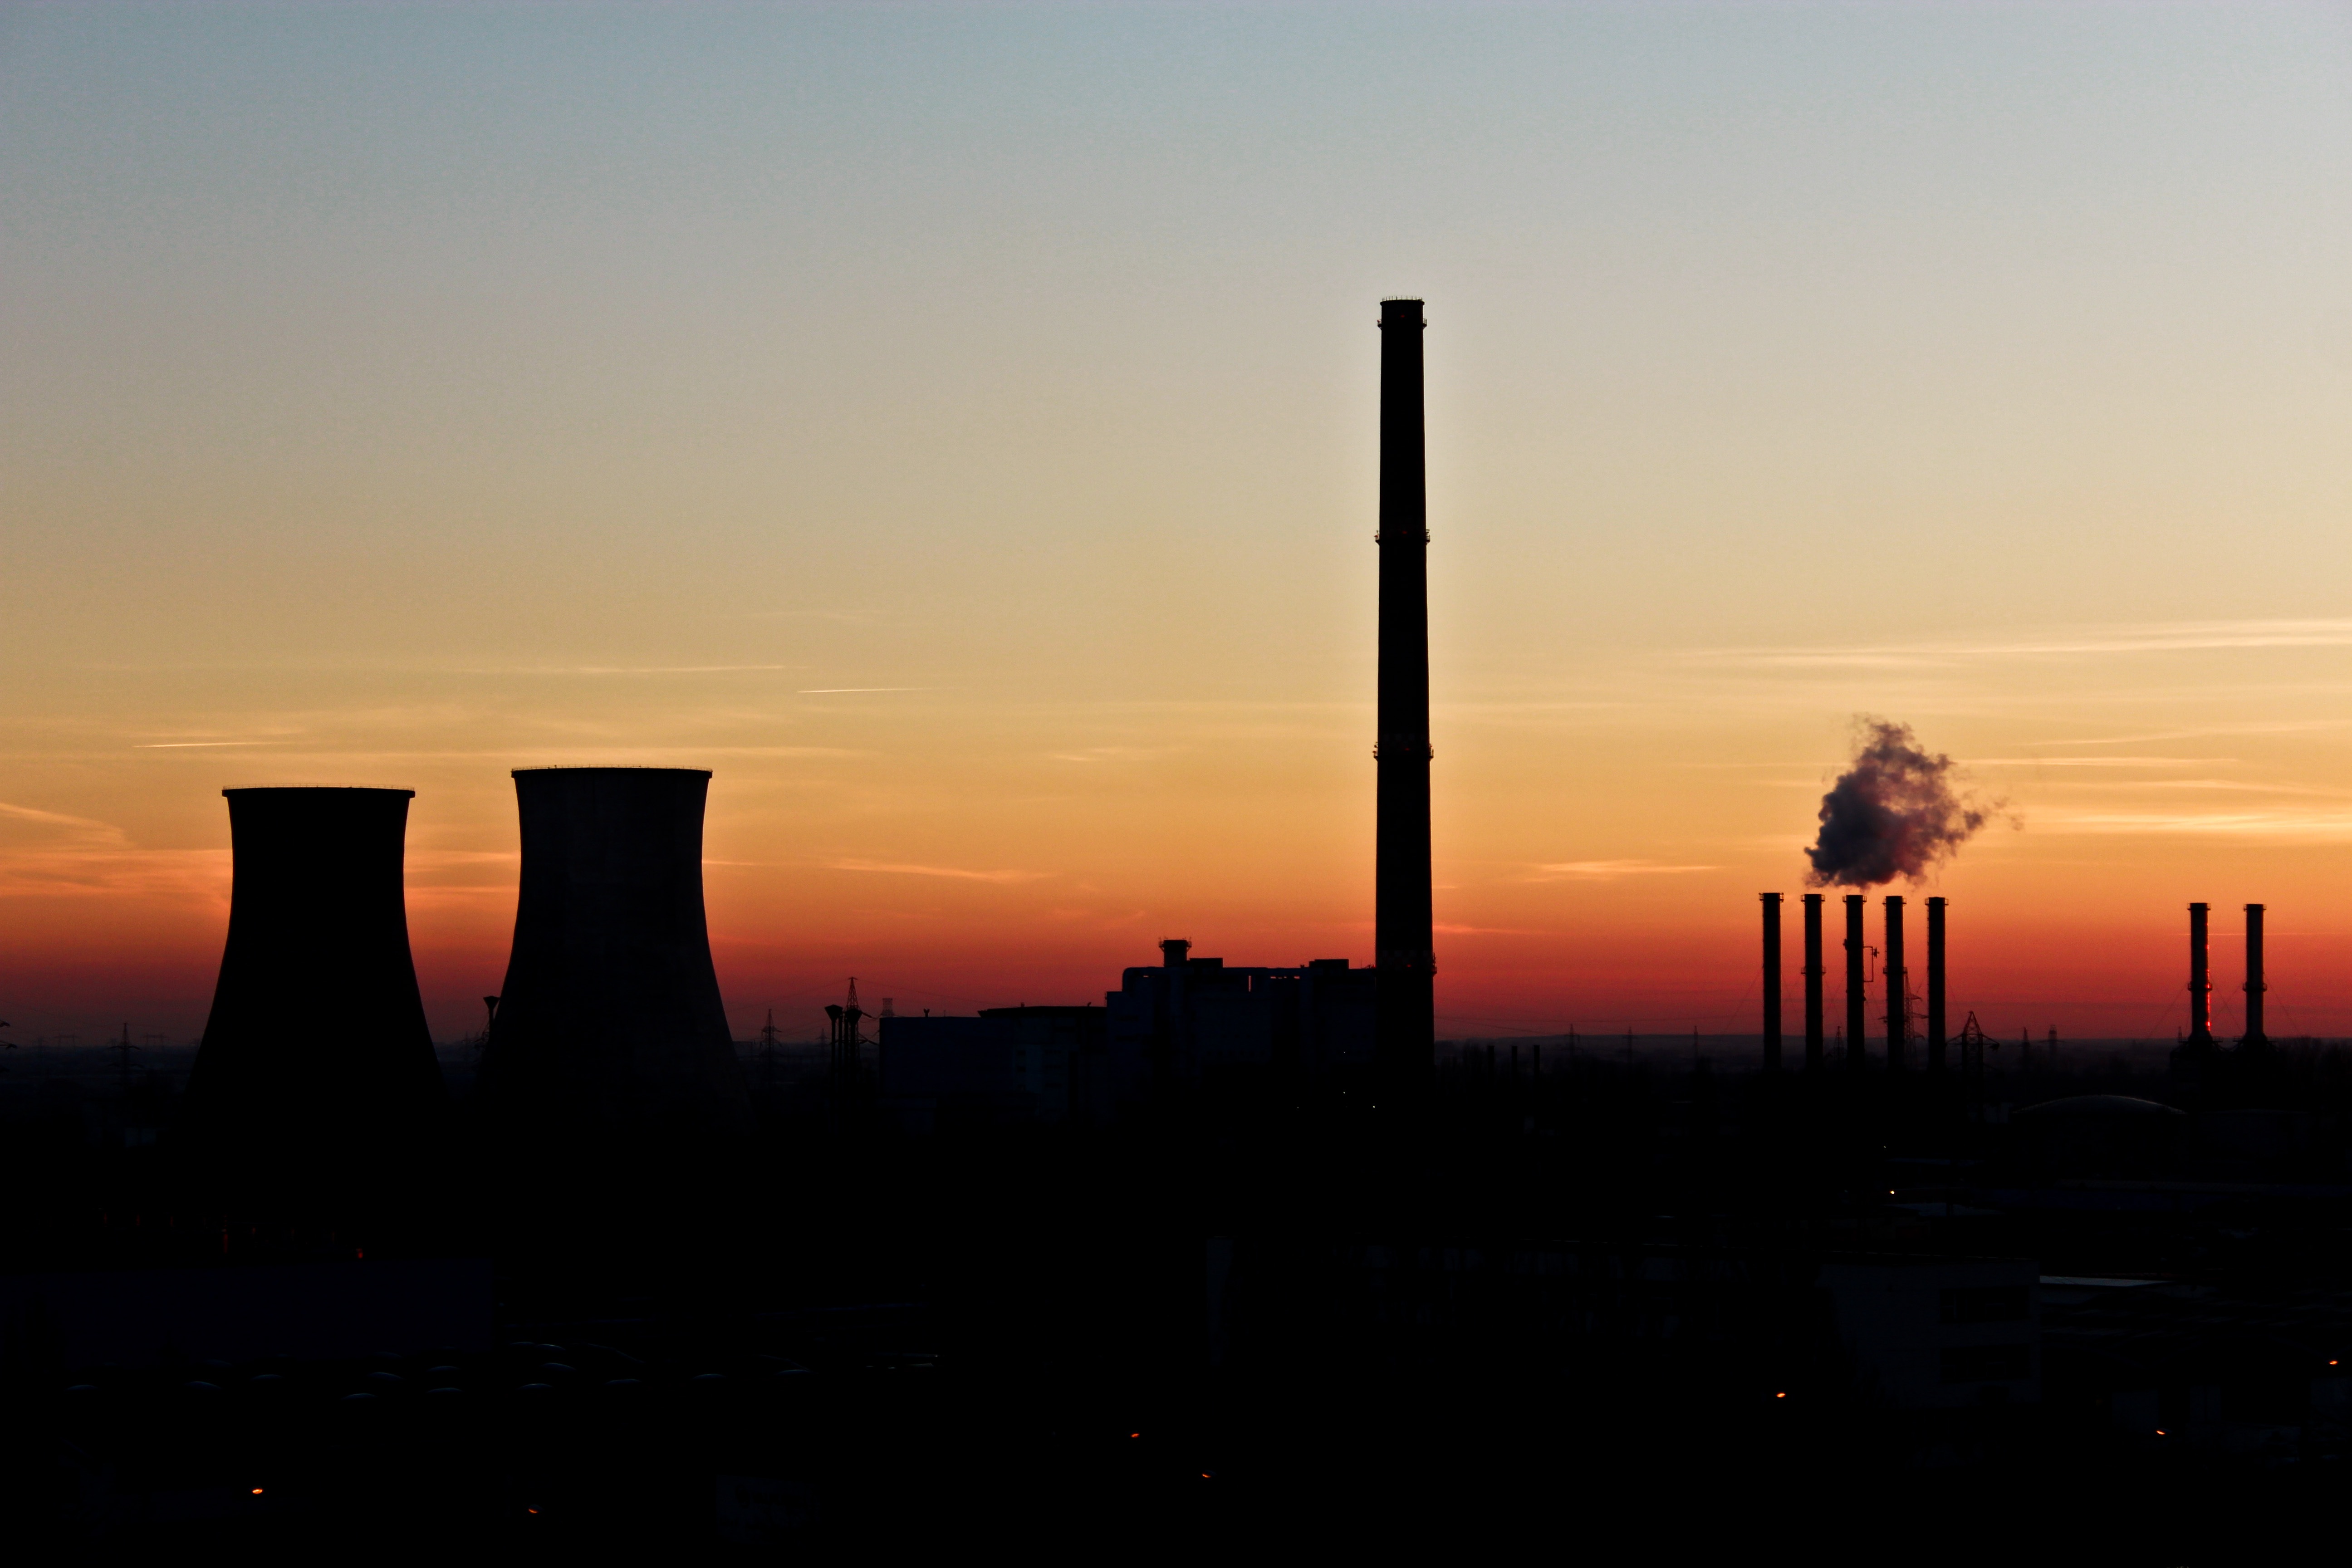
horizon, silhouette, sky, sun, sunrise, sunset, skyline, sunlight, steam, morning, dawn, smoke, dusk, evening, tower, industry, energy, outdoors, grinder, smog, backlit, coal, pollution, afterglow, natural gas, air pollution, atmospheric phenomenon